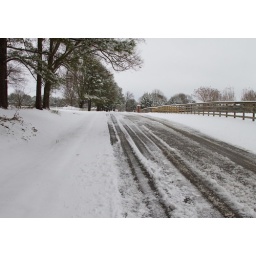
The road in front of house